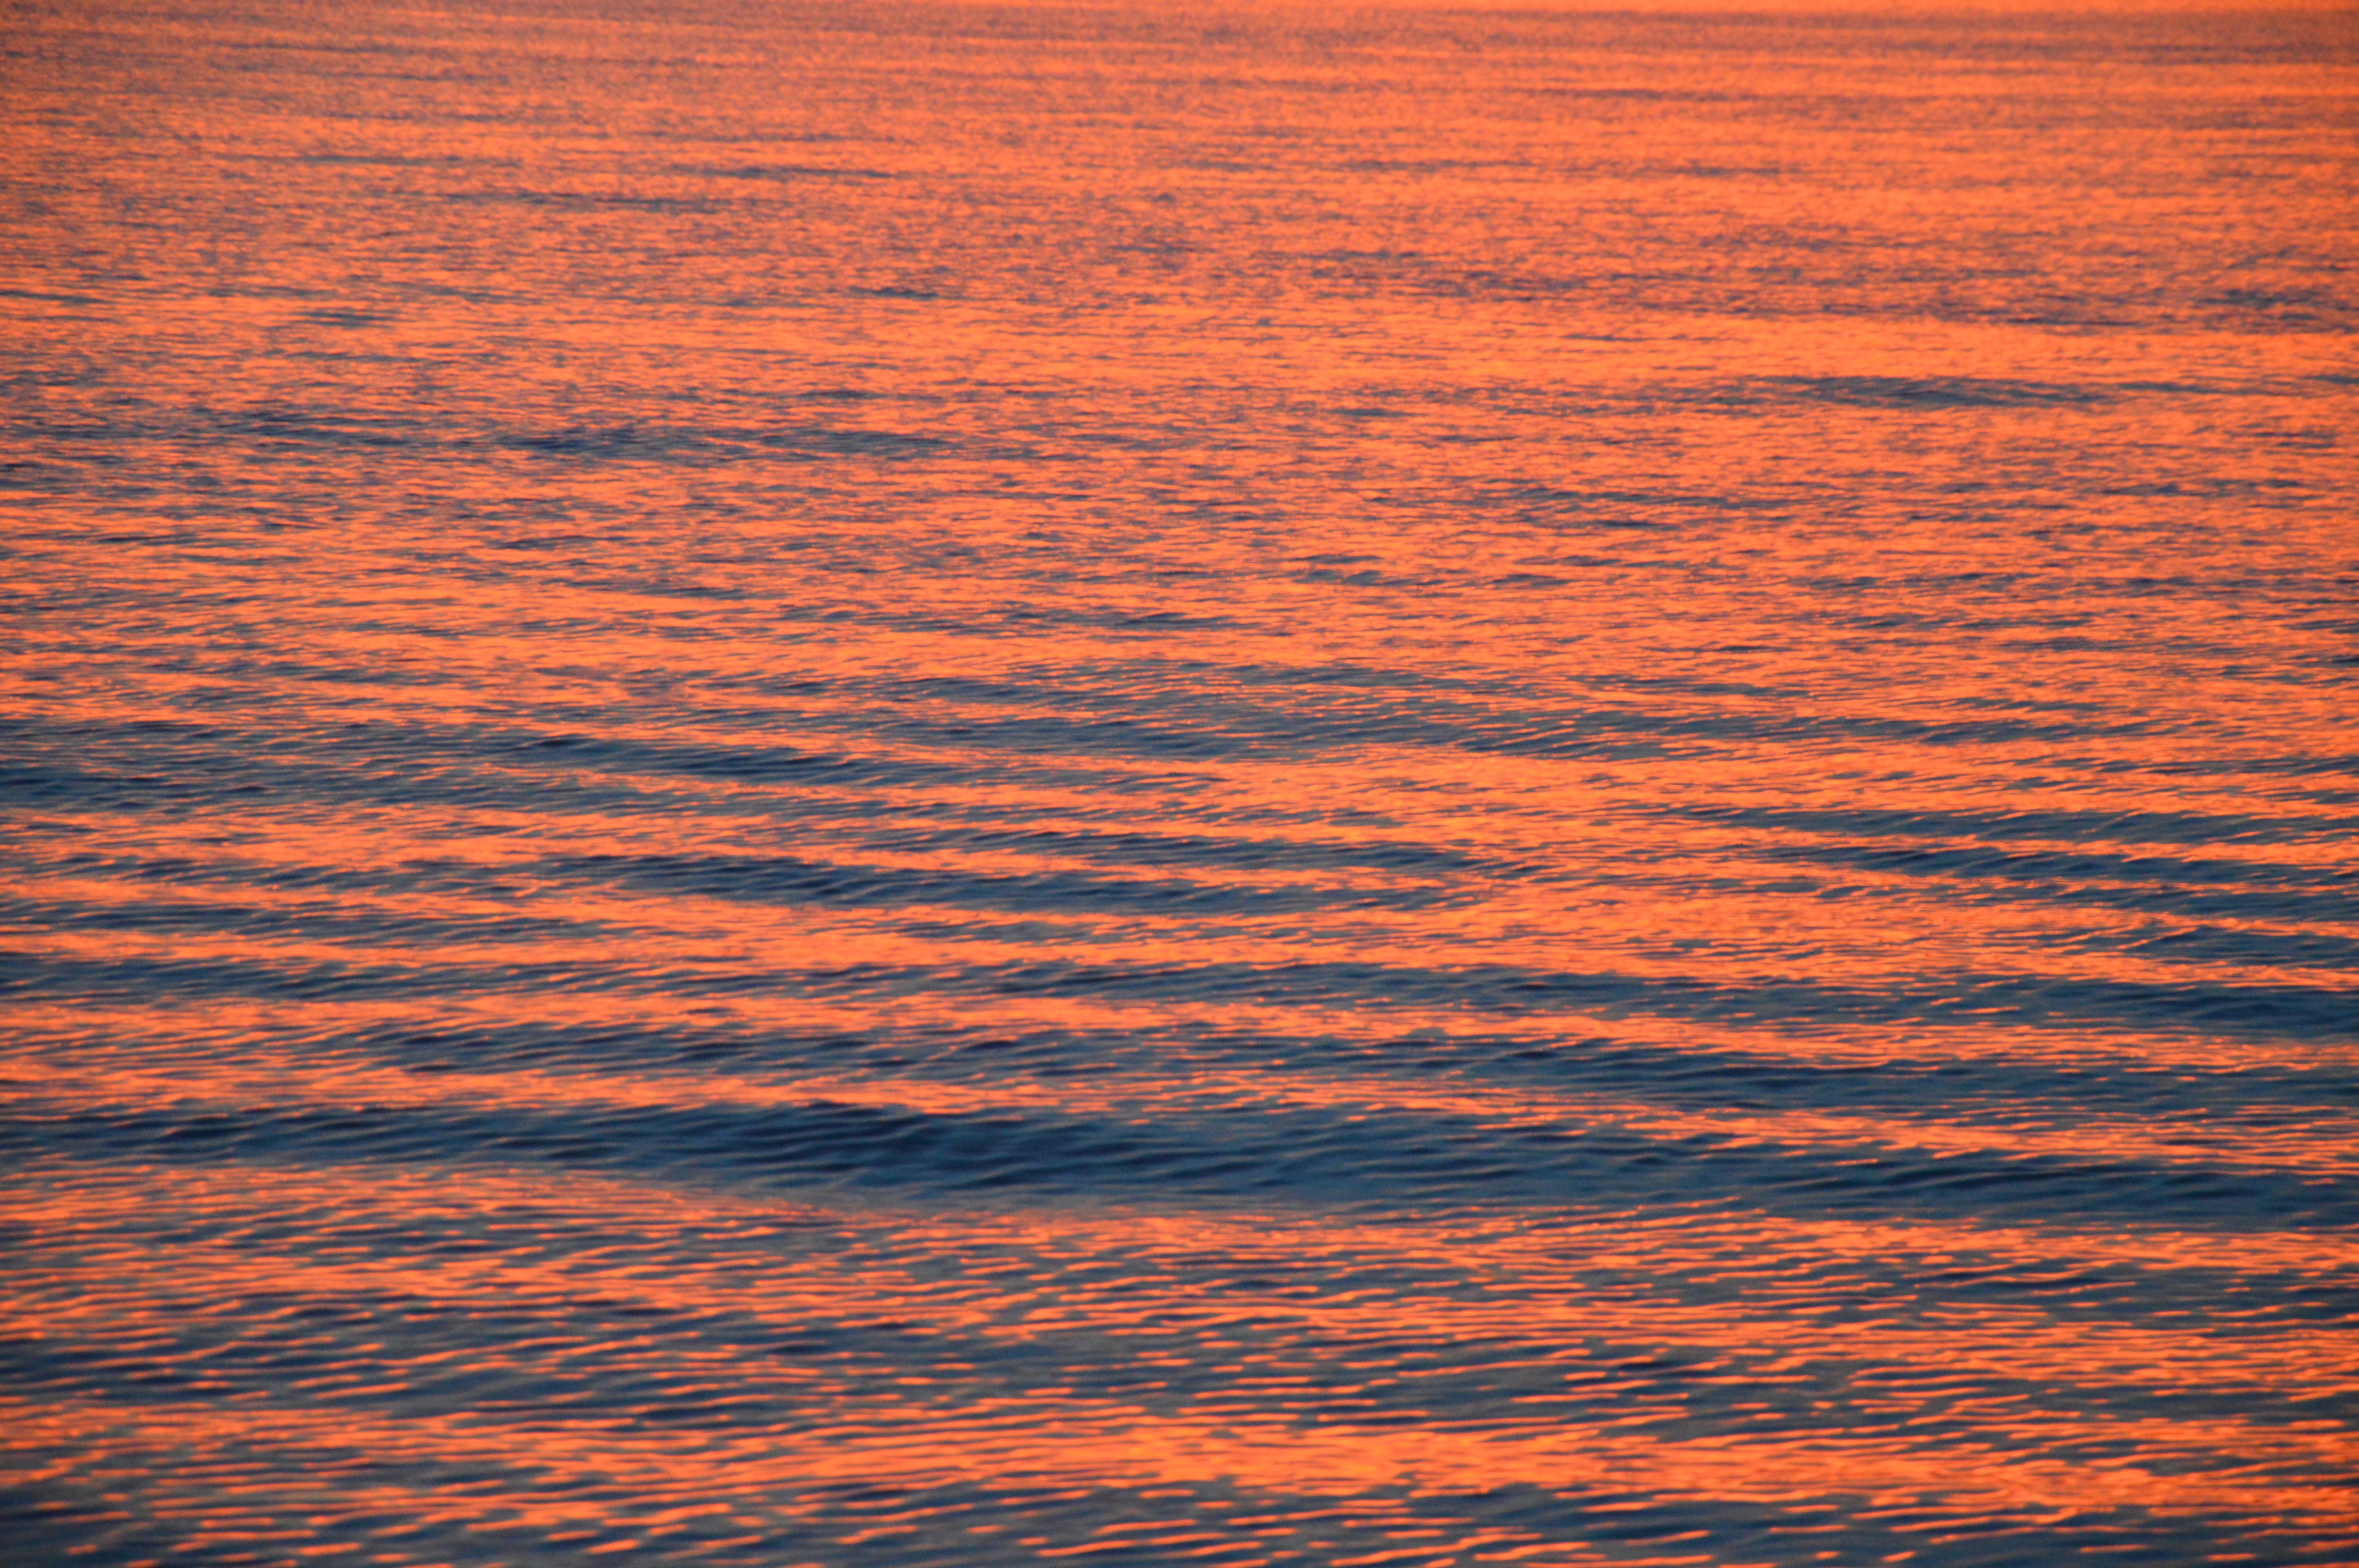
sea, water, ocean, horizon, cloud, sky, wood, sun, sunrise, sunset, wave, dawn, atmosphere, reflection, surface, down, viewing, afterglow, sunser